Longguan, Hebei

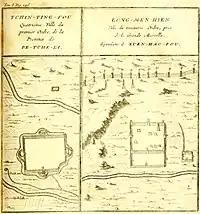
Maps of "Tchin-ting-fou" and "Long-men-hien" from Du Halde's 1735 "Description of China", based on the accounts of Jesuit missionaries.

Under the name Longmen, the town was formerly the seat of a county under the administration of Xuanhua Prefecture during imperial times.